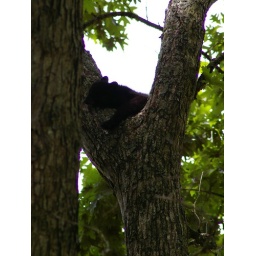
baby bear in tree